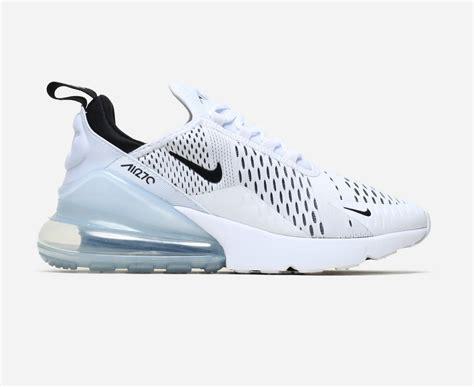
Brand: Nike
Model: Air Max 270